Hightown, West Yorkshire

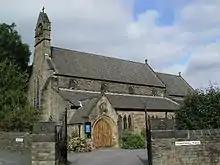
Parish Church of Hightown

Hightown is a hamlet within the parish of Liversedge, West Yorkshire, England, with a diverse socioeconomic culture. Historically part of the West Riding of Yorkshire, to the north, neighbouring the border with Calderdale, is the Windybank council estate. To the east is Hightown Road, where some houses are valued at over one million pounds, and to the south bordering Mirfield and Roberttown is a very middle class private housing estate.